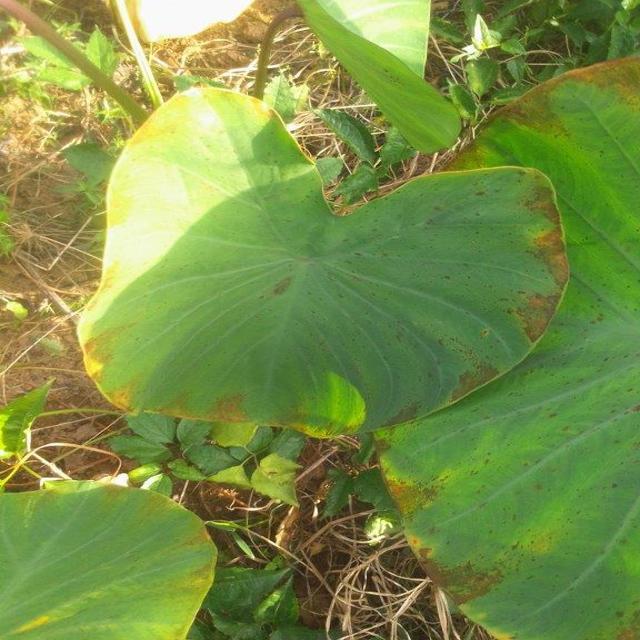
Label: Mid_Blight